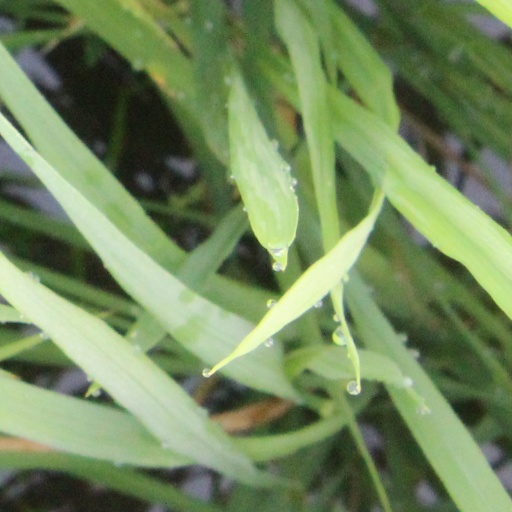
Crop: rice